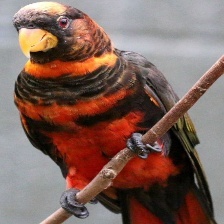
Species: DUSKY LORY
Scientific name: PSEUDEOS FUSCATA
ImageNet parent category: lorikeet